Rufus Choate

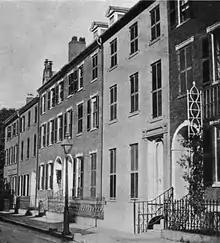
Choate lived on Winthrop Place, Boston, 1851-1859

In 1834, before the completion of his second term, he resigned and established himself in the practice of law in Boston. Already his reputation as a speaker had spread beyond New England, and he was much sought after as an orator for public occasions. His skill was so great that when he argued cases at the Norfolk County Courthouse, students from the nearby Dedham High School would be dismissed to listen to his orations. For several years, he devoted himself unremittingly to his profession but, in 1841, succeeded fellow Dartmouth graduate Daniel Webster in the United States Senate. Shortly afterwards he delivered an address at the memorial services for President William Henry Harrison at Faneuil Hall.